Arbas

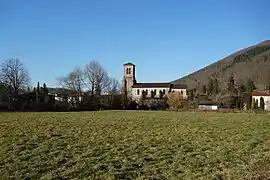
A general view of Arbas

Arbas ("Arbàs" in Occitan) is a commune in the Haute-Garonne department in southwestern France.